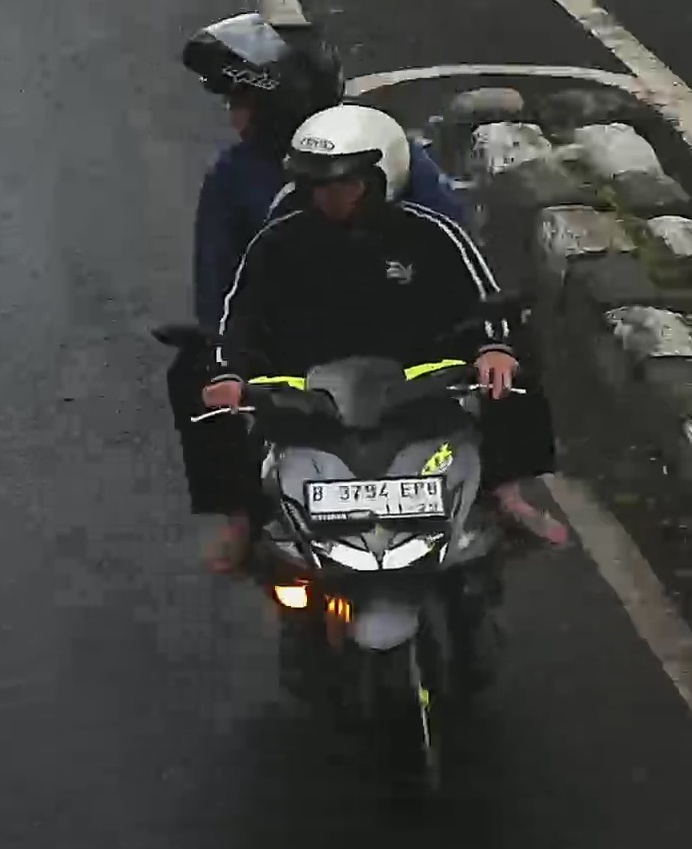
person-with-helmet: 2
person-without-helmet: 0